Uninhabited island

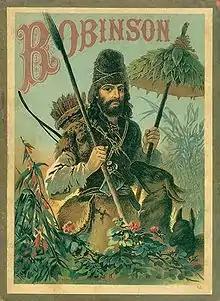
Robinson Crusoe in an 1887 German illustration

Published in 1719, Daniel Defoe's novel "Robinson Crusoe", about a castaway on a desert island, has spawned so many imitations in film, television and radio that its name was used to define a genre, Robinsonade. The novel features Man Friday, Crusoe's personal assistant. It is likely that Defoe took inspiration for Crusoe from a Scottish sailor named Alexander Selkirk, who was rescued in 1709 after four years on the otherwise uninhabited Juan Fernández Islands; Defoe usually made use of current events for his plots. It is also likely that he was inspired by the Latin or English translations of Ibn Tufail's "Hayy ibn Yaqdhan".